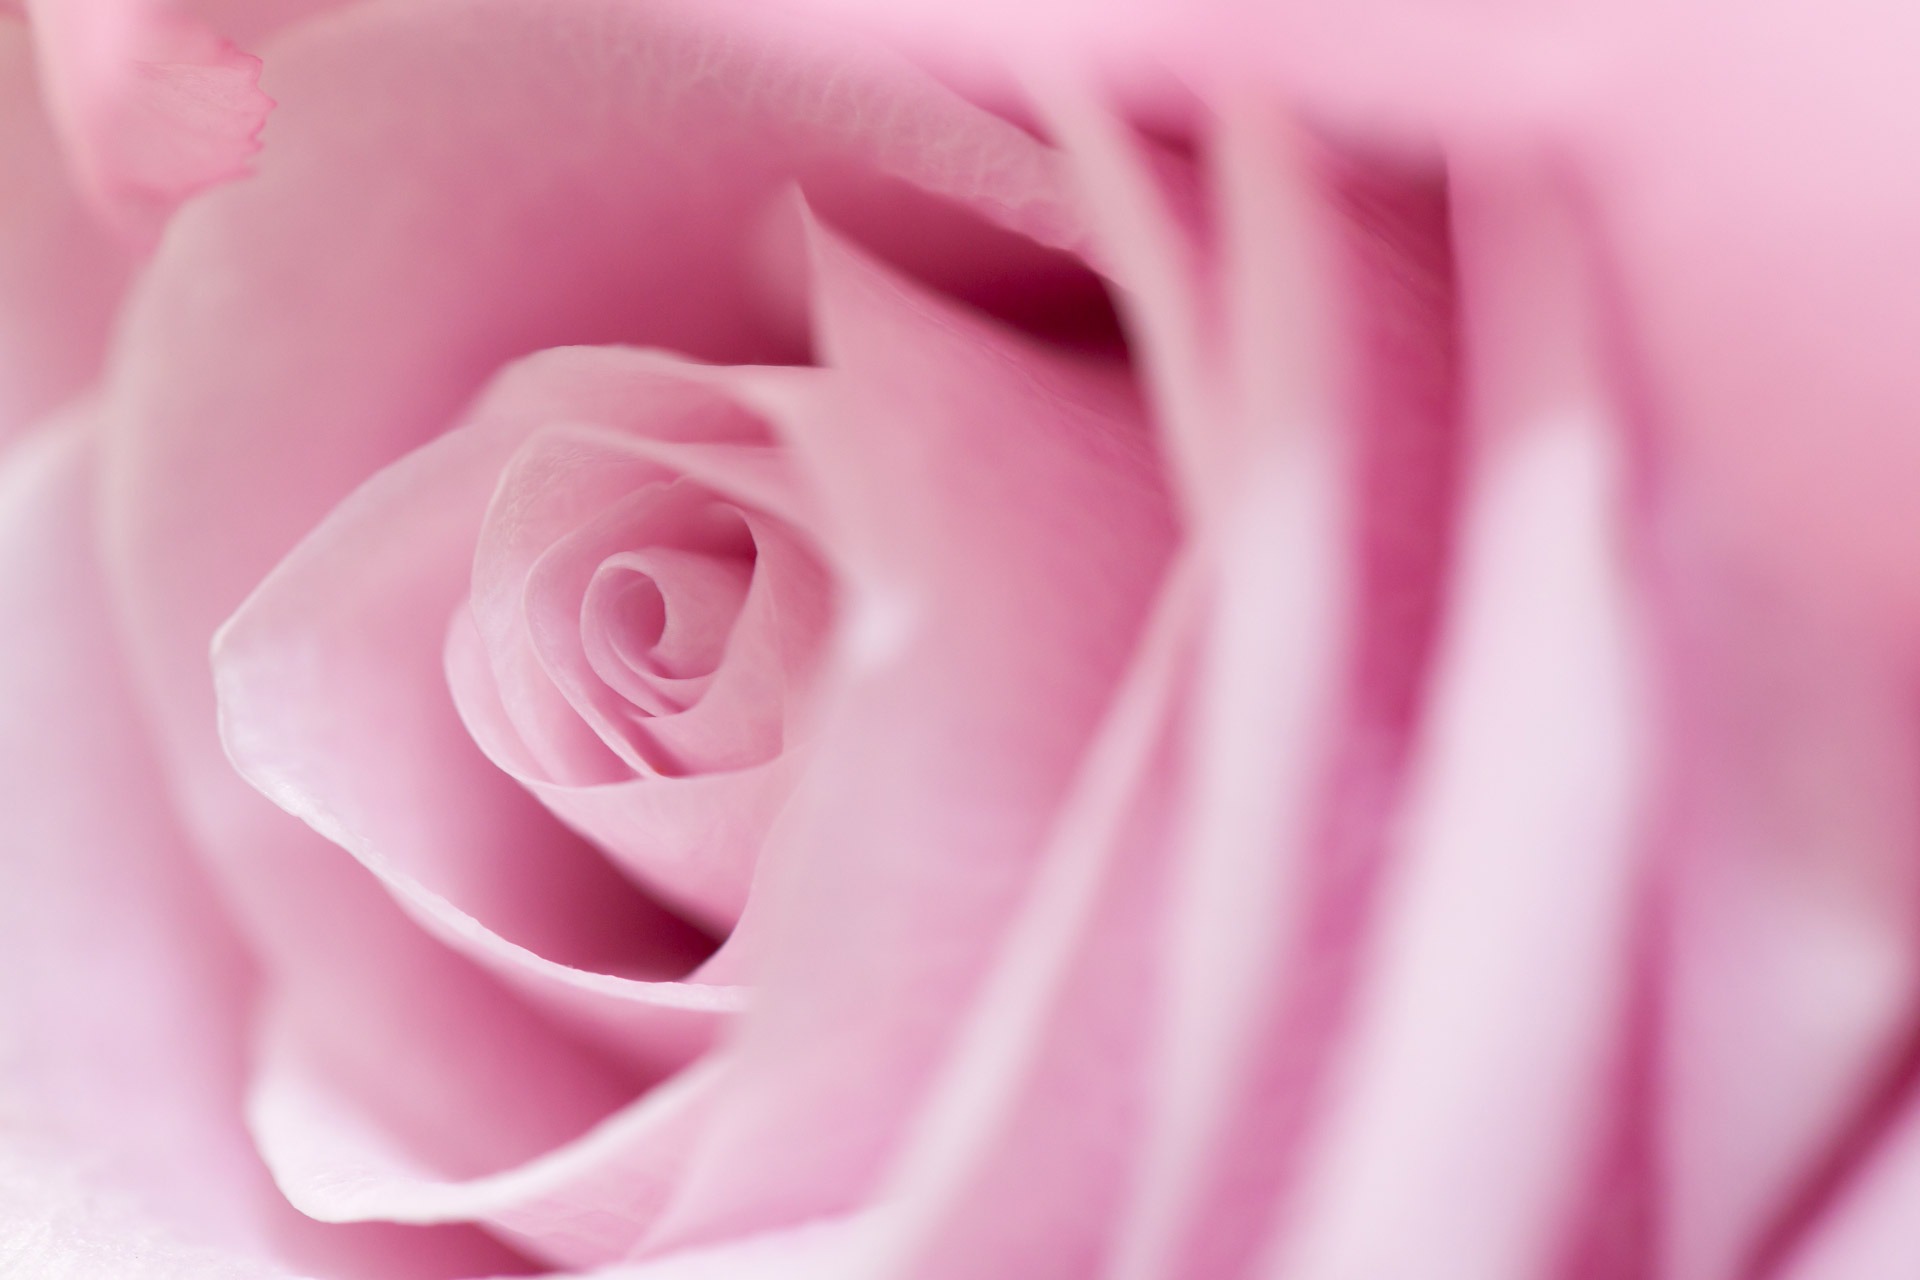
blossom, plant, photography, flower, petal, floral, love, rose, macro, fresh, romance, romantic, pink, close up, background, beautiful, soft, detail, bud, macro photography, valentine's day, flowering plant, garden roses, rose family, land plant